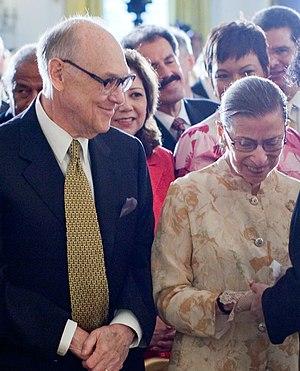
Martin David Ginsburg était un avocat, expert en droit fiscal américain. Il a été professeur de droit au Centre de droit de l'Université de Georgetown à Washington D.C. et conseiller du cabinet Fried, Frank, Harris, Shriver & Jacobson.